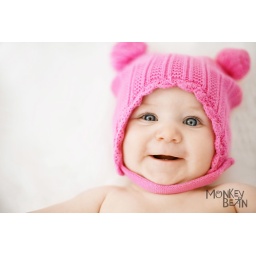
wm Charlotte in pink hat 3